Fritz Walser

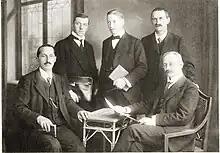
Walser (bottom-left) as part of the Liechtenstein delegation for custom union negotiations with Switzerland, 1920.

He was a member of the Liechtenstein delegation for in negotiations between Liechtenstein and Switzerland for forming closer economic ties, which cultivated in a customs union being formed between the two countries in 1924. In 1938 he was a member of negotiations between the Progressive Citizens' Party and Patriotic Union when they formed a coalition government overseen by Franz Joseph II in the wake of the Anschluss of Austria.